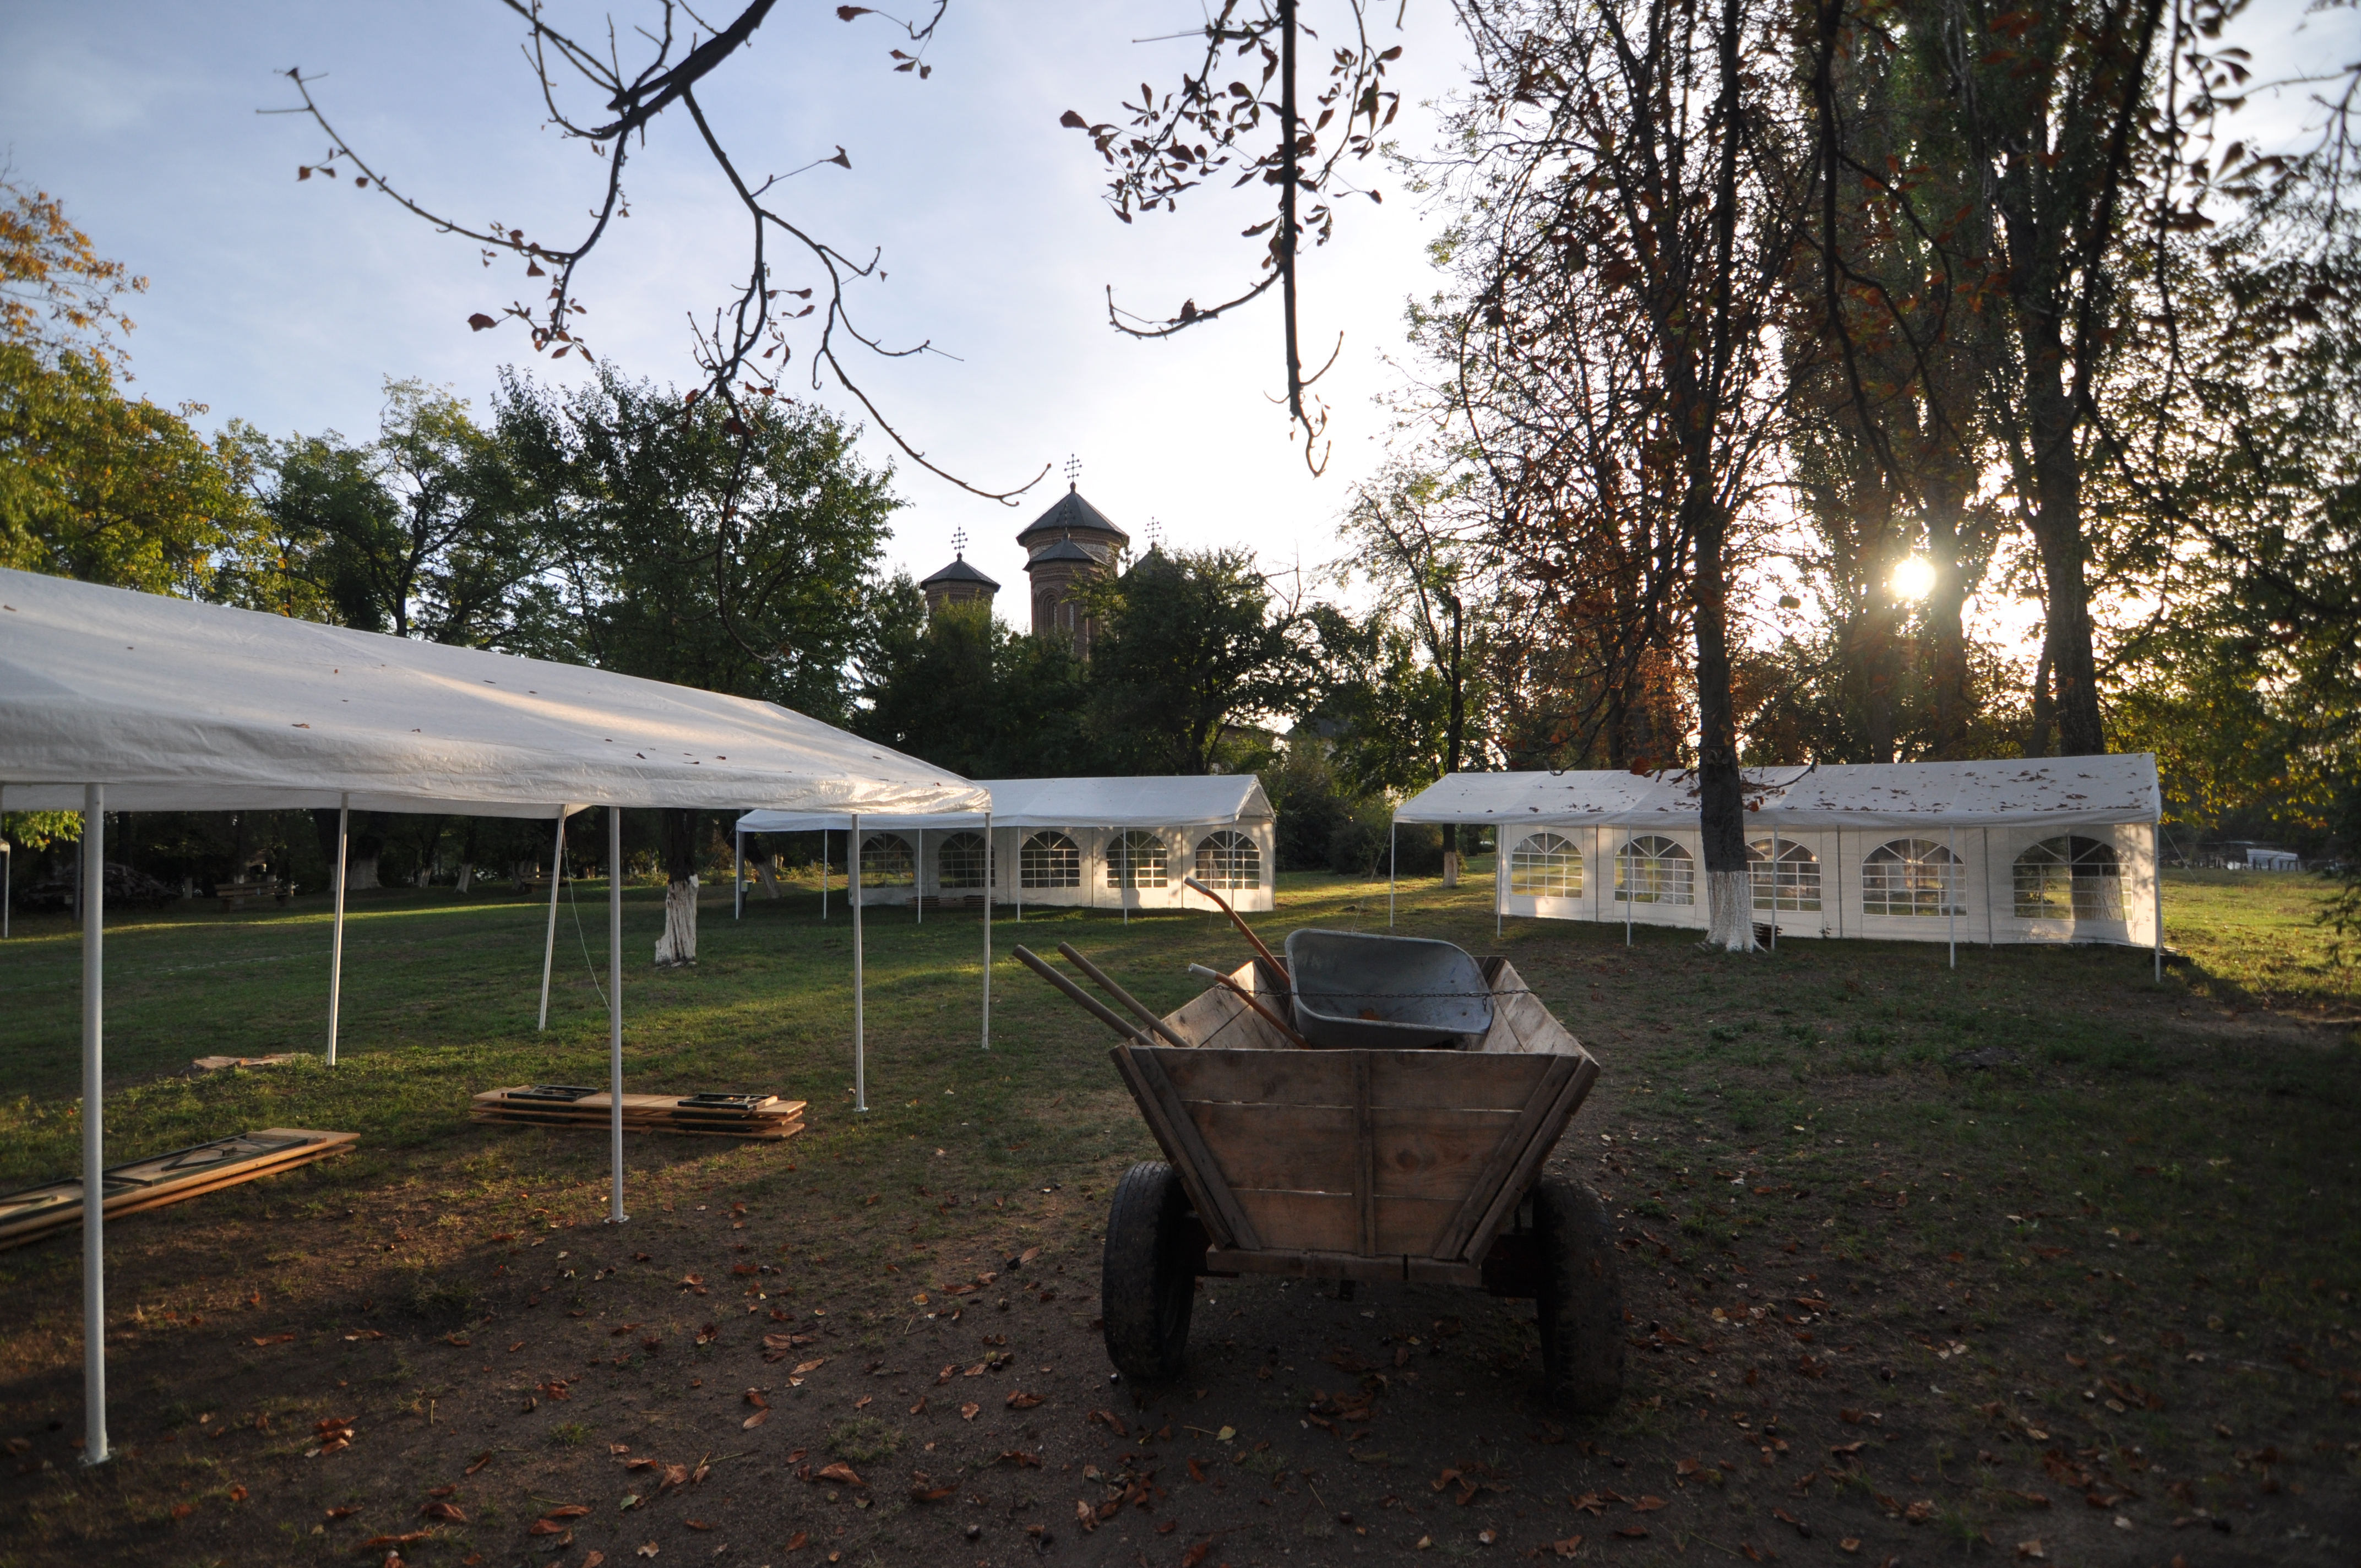
architecture, lawn, photography, building, monument, photo, backyard, religion, church, garden, christian, photos, religious, art, cool image, de, monastery, churches, fotografie, history, christianity, romana, orthodox, eastern, yard, romania, bor, biserica, arhitectura, wallachia, muntenia, tara, romaneasca, orthodoxy, romanian, ortodoxa, patrimoniu, ortodox, istorie, manastirea, manastire, ortodoxia, ortodoxie, cretinism, cretin, ecclesiastical, bisericeasc, cladire, edificiu, basarab, neagoe, snagov, lmiifiiaa15312, outdoor structure